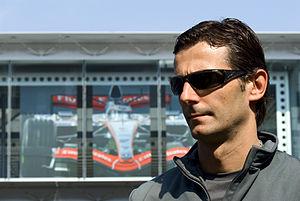
La McLaren MP4-18, également connue sous la dénomination McLaren MP4-18A, est une monoplace de Formule 1, conçue par Adrian Newey, Mike Coughlan et Neil Oatley pour l'écurie britannique McLaren Racing, qui aurait dû être engagée dans le cadre du championnat du monde de Formule 1 2003. Elle est pilotée par le Britannique David Coulthard et le Finlandais Kimi Räikkönen mais aussi par les pilotes-essayeurs de l'équipe, l'Autrichien Alexander Wurz et l'Espagnol Pedro de la Rosa.